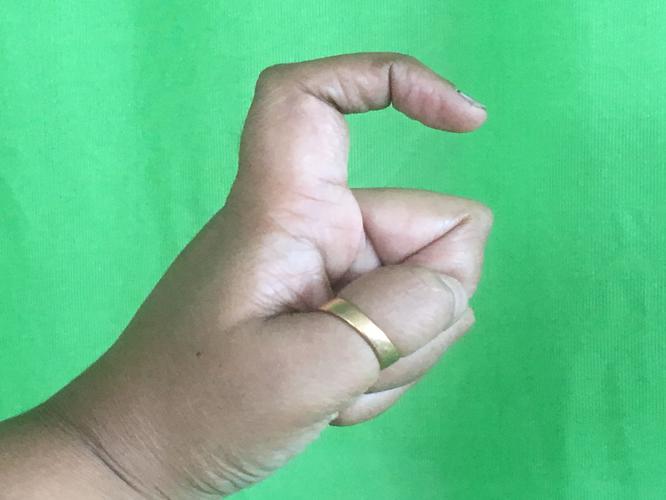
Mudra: Tamarachudam
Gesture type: single_hand